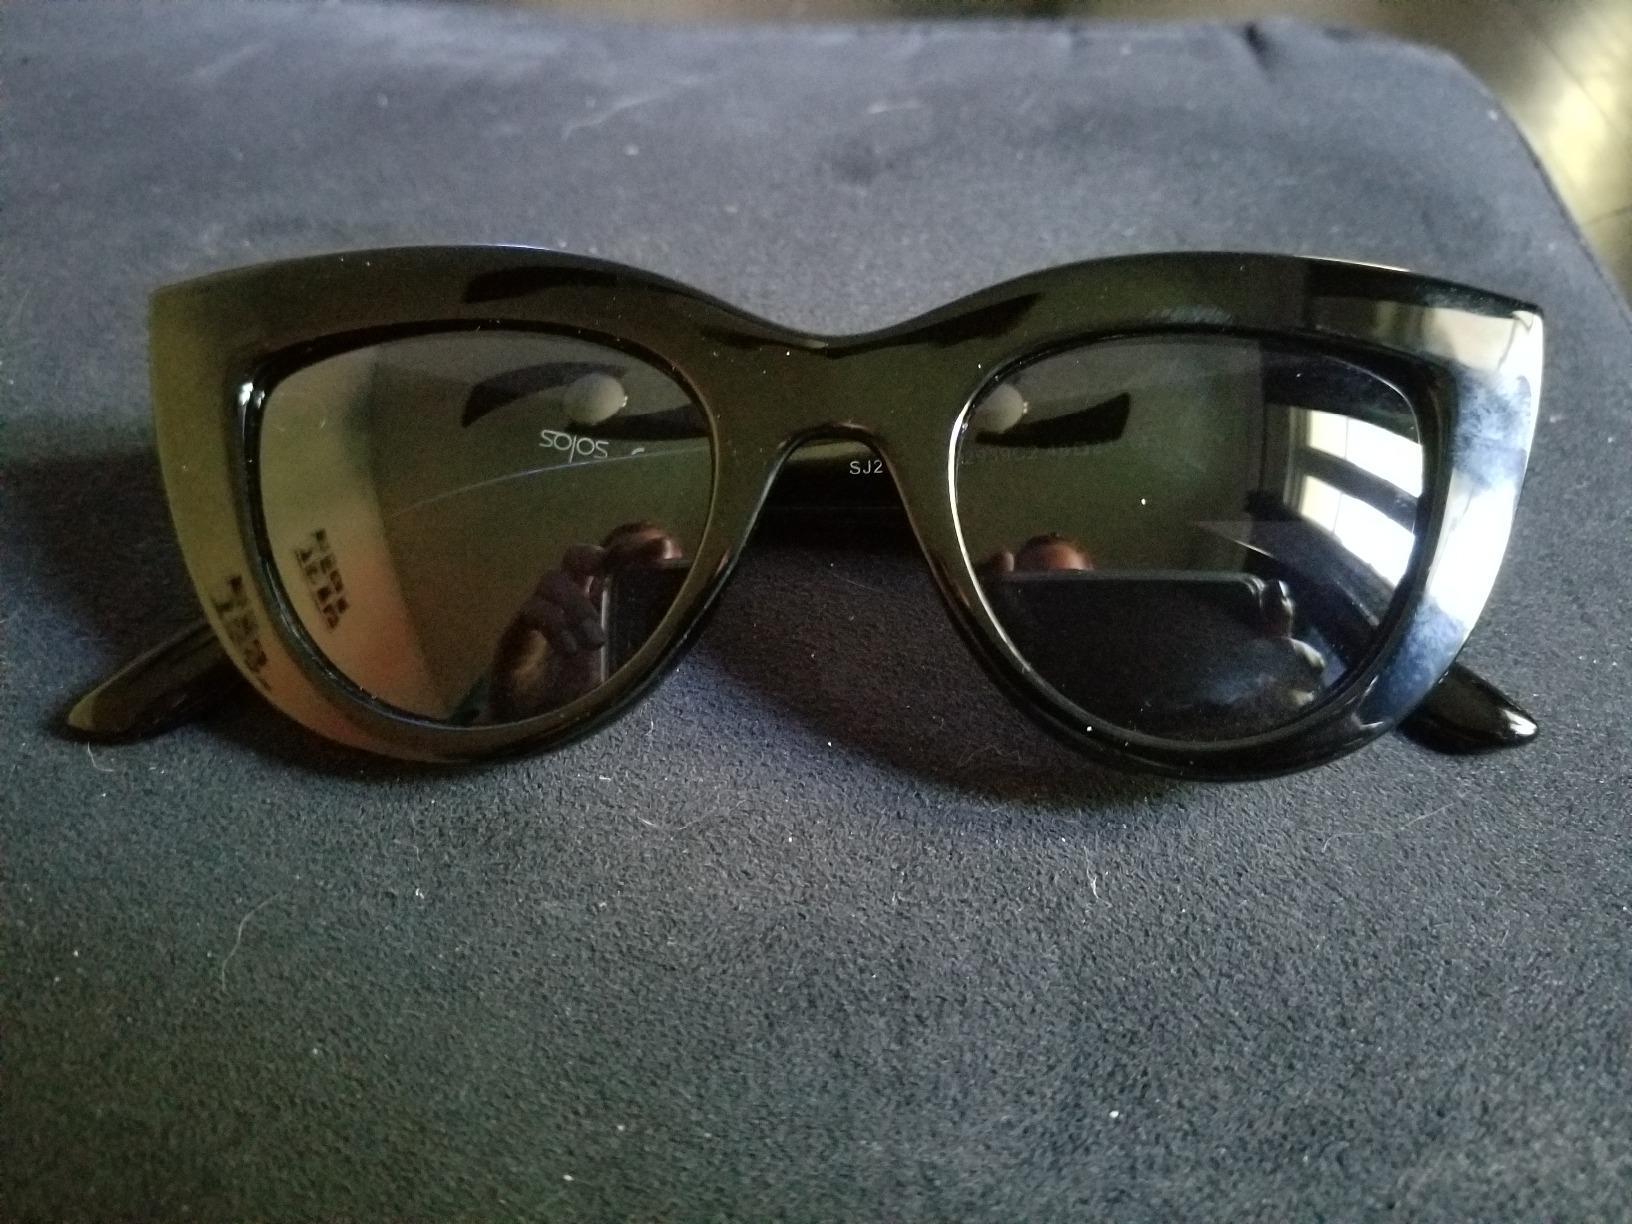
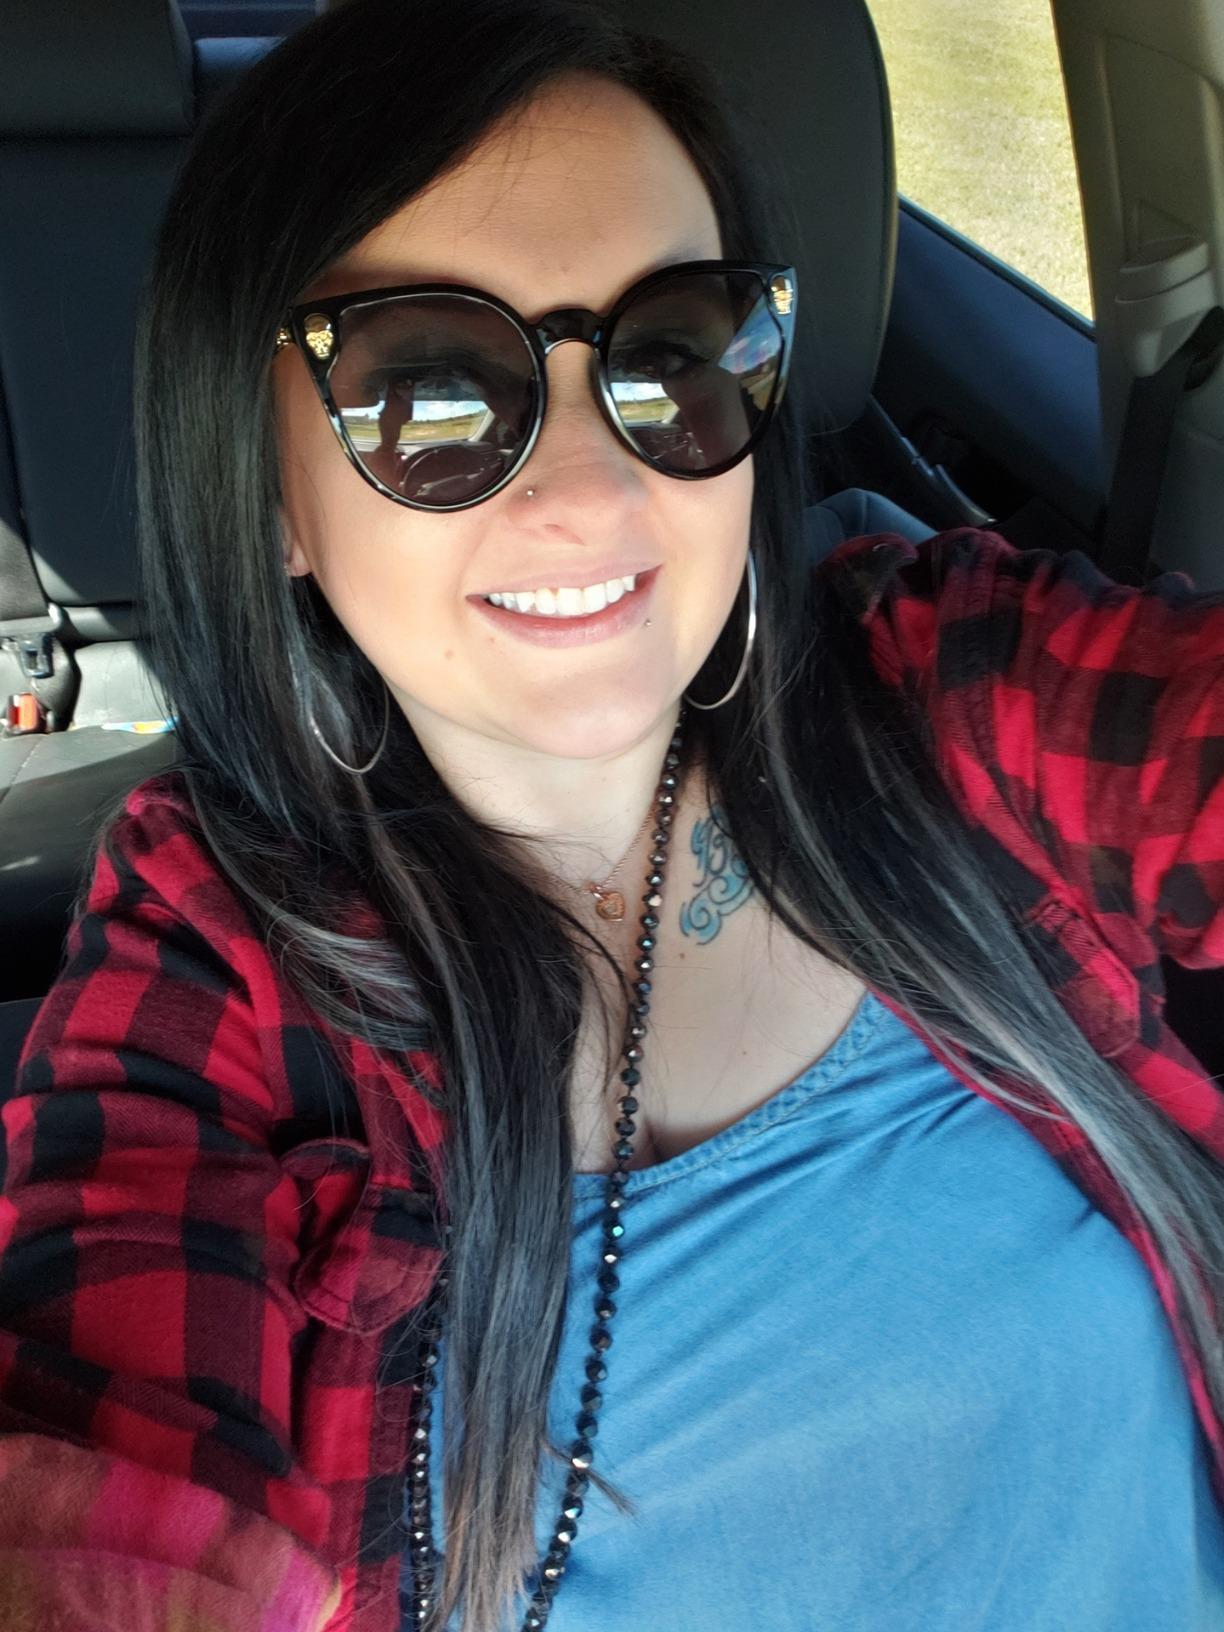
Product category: accessories_sunglasses
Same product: no